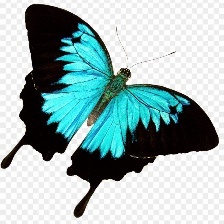
Species: ULYSES